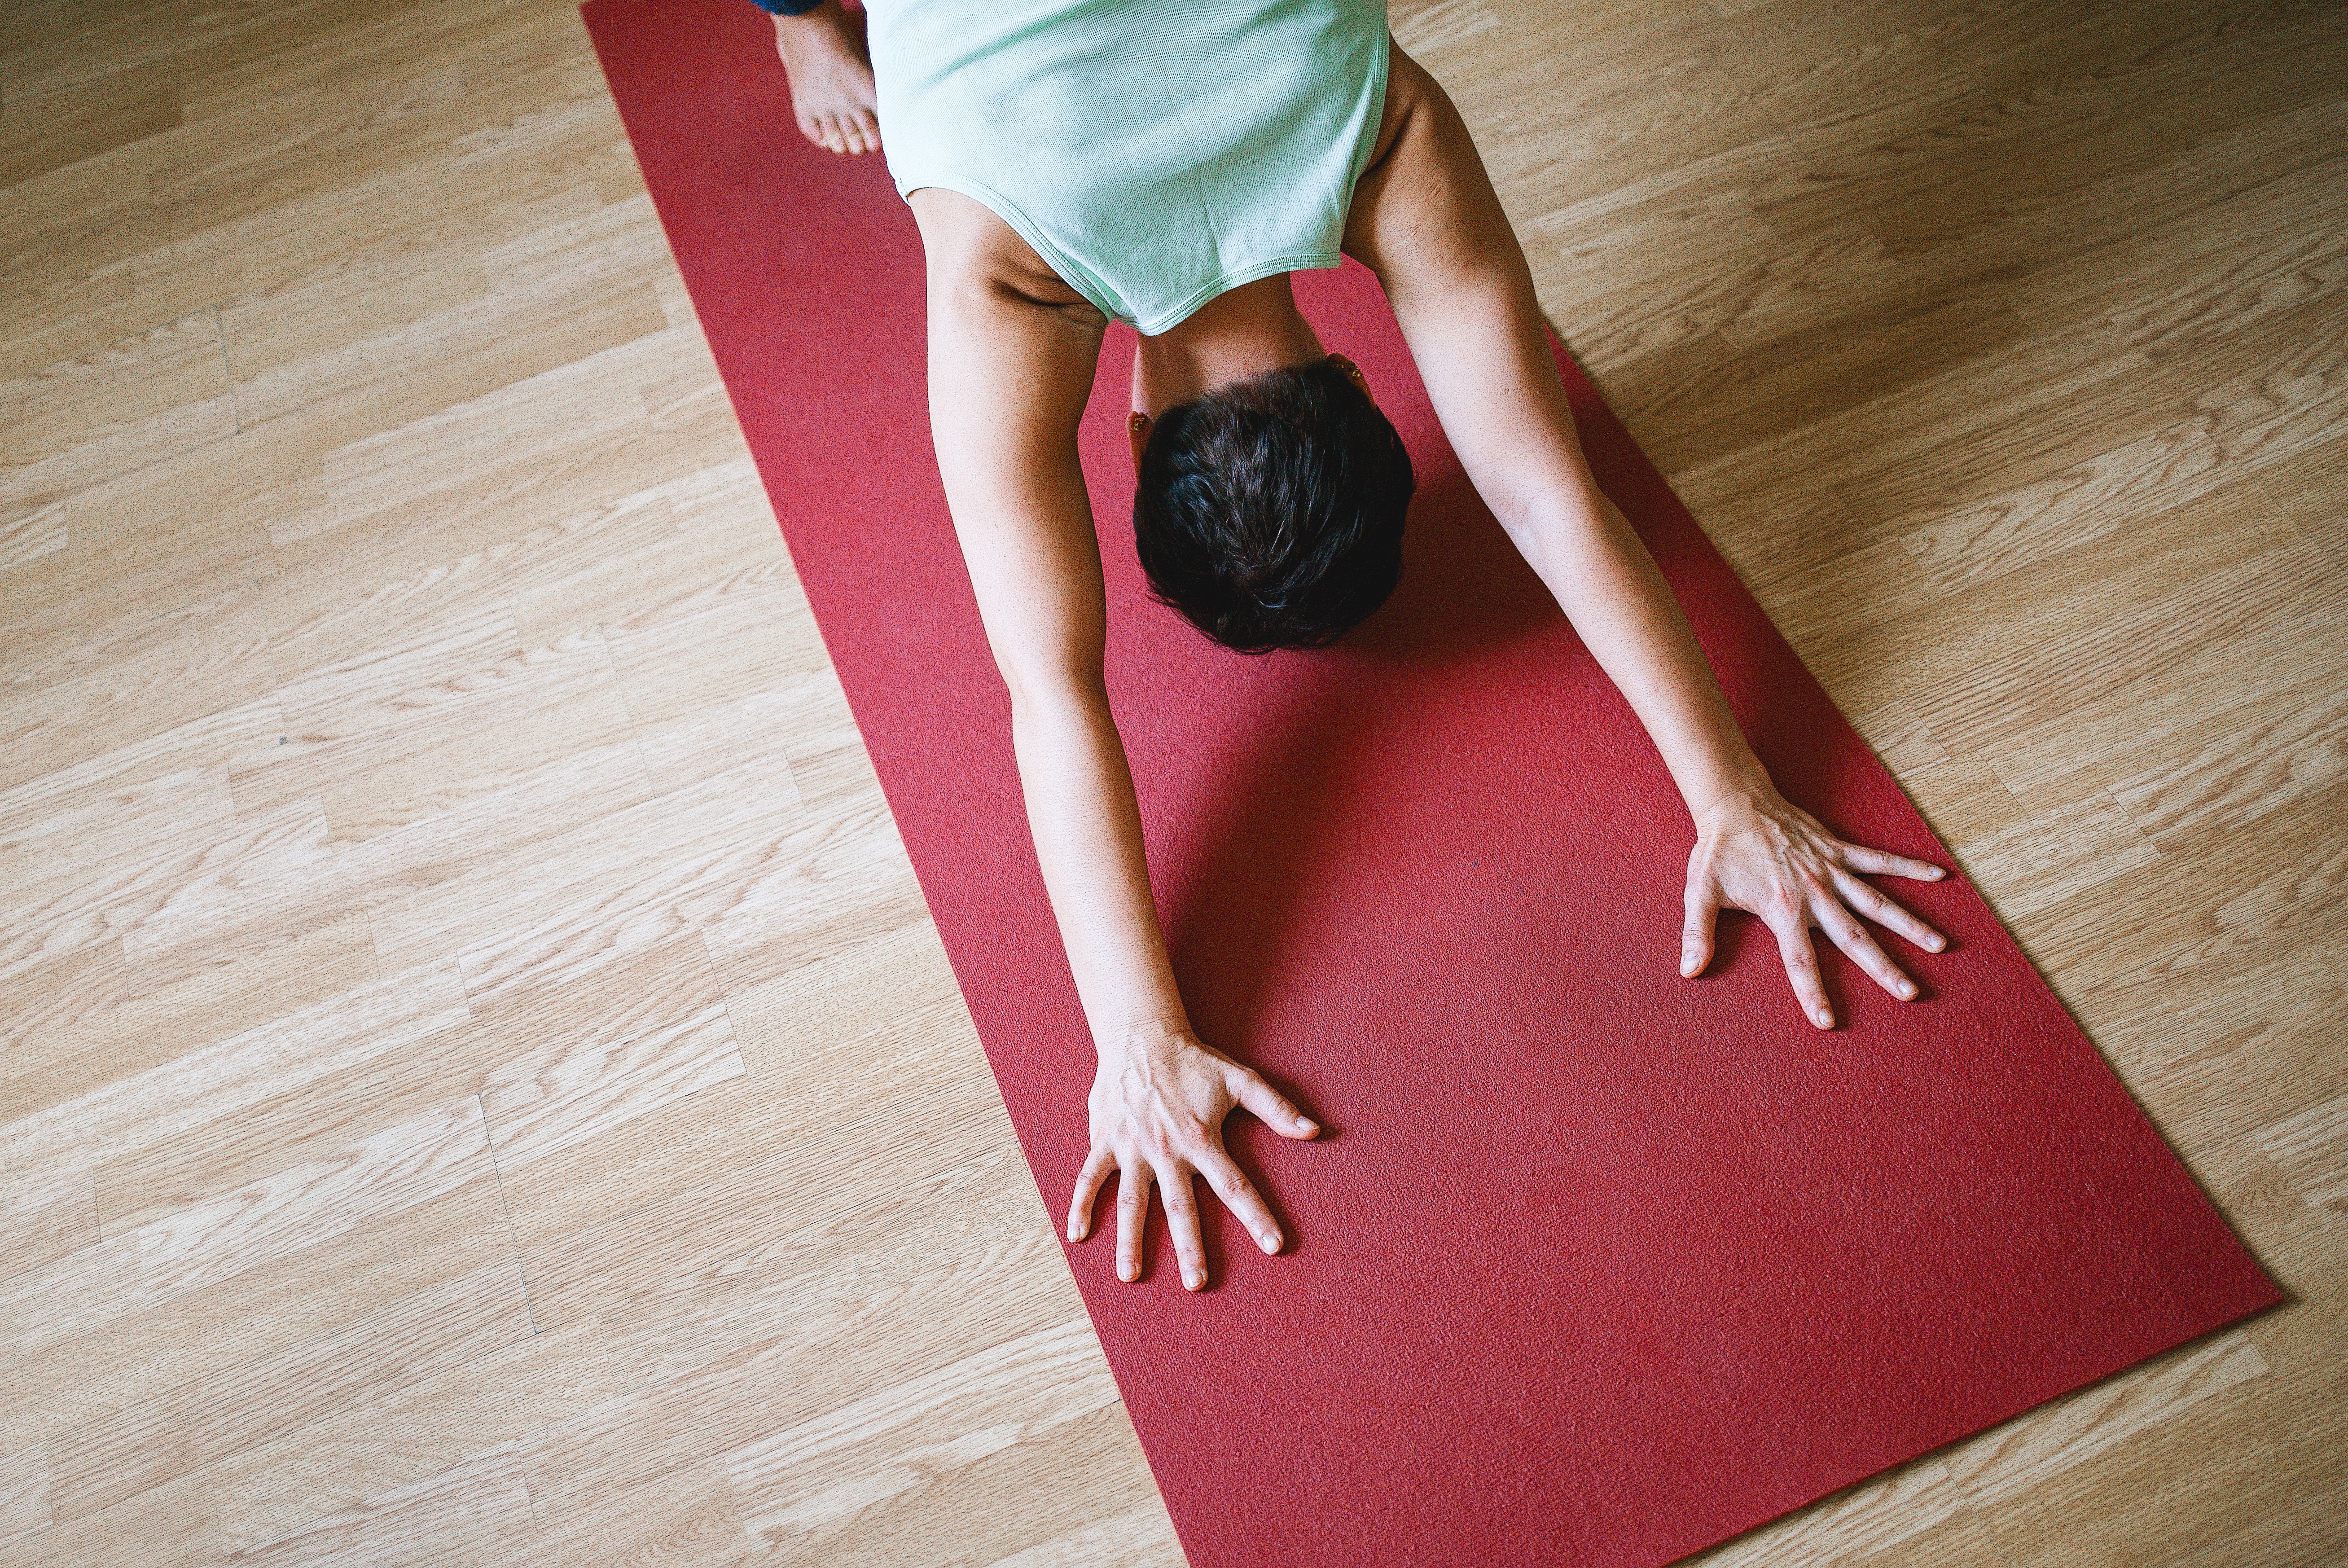
hand, girl, leg, red, pink, arm, muscle, human body, hands, sports, yoga, asana, beautiful, posture, flooring, human positions, human action, physical fitness